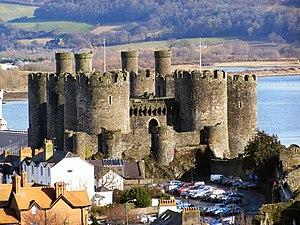
Le château de Conwy est un château situé à Conwy, au pays de Galles. Il est fondé à la fin du XIIIᵉ siècle après la conquête du pays de Galles par le roi anglais Édouard Iᵉʳ, qui dépense plus de 15 000 £ pour financer la construction du château et de l'enceinte de Conwy.